Palm (PDA)

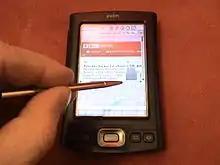
The Palm TX from 2005

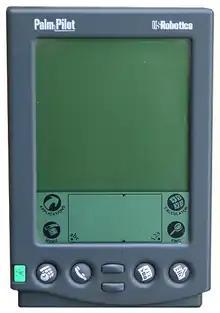
An early model—the PalmPilot Personal

Palm is a now discontinued line of personal digital assistants (PDAs) and mobile phones developed by California-based Palm, Inc., originally called Palm Computing, Inc. Palm devices are often remembered as "the first wildly popular handheld computers," responsible for ushering in the smartphone era.